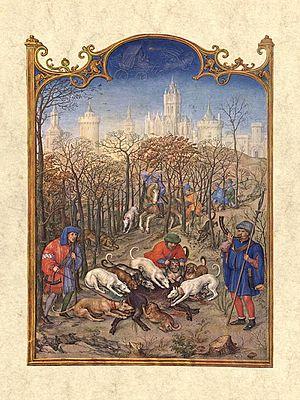
Gerard Horenbout est un peintre et enlumineur, actif de 1485 à 1526 environ, vivant probablement à Gand ou peut-être à Bruges. C'est l'un des miniaturistes les plus illustres parmi les primitifs flamands. Il est généralement identifié au Maître de Jacques IV d'Écosse, nom de convention de l'auteur du portrait de Jacques IV d'Écosse ornant les Heures de Jacques IV d'Écosse, un livre d'heures conservé à Vienne.
Le Bréviaire dit de Grimani est un bréviaire manuscrit enluminé. Il a été réalisé en Flandres entre 1510 et 1520. Il est actuellement conservé à la Biblioteca Marciana à Venise. C'est l'un des plus célèbres manuscrits de l'école ganto-brugeoise.